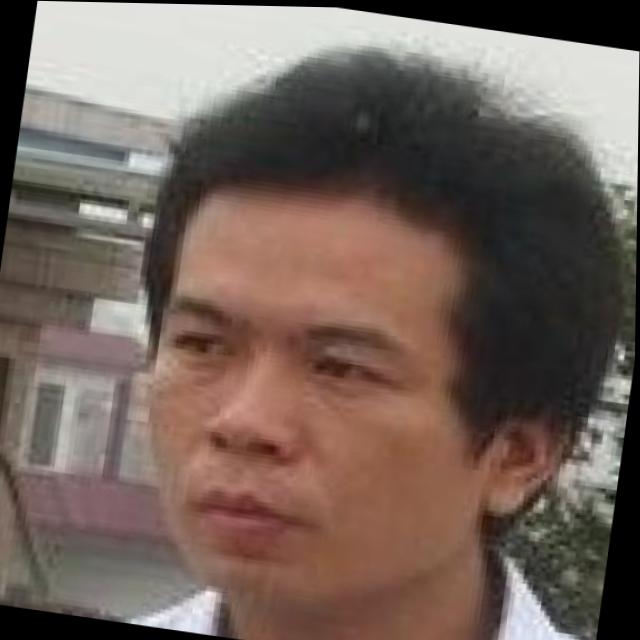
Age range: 21-44